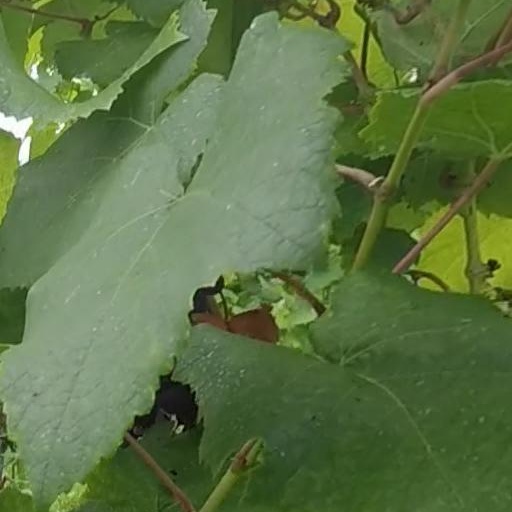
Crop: grape